Kimi Räikkönen

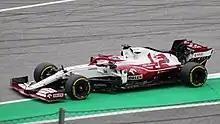
Räikkönen at the 2021 Austrian Grand Prix

Räikkönen renewed his contract with Ferrari for the season on 22 August 2017. He qualified second for the first race in Australia and finished third, after being jumped by Vettel during the virtual safety car period. At the Bahrain Grand Prix, he qualified second after encountering traffic on his last run. He then ran in third for most of the race, but retired on lap 35 due to a pit stop error by Ferrari. He went on to finish third at the Chinese Grand Prix after recovering from a strategy aimed at helping his teammate.